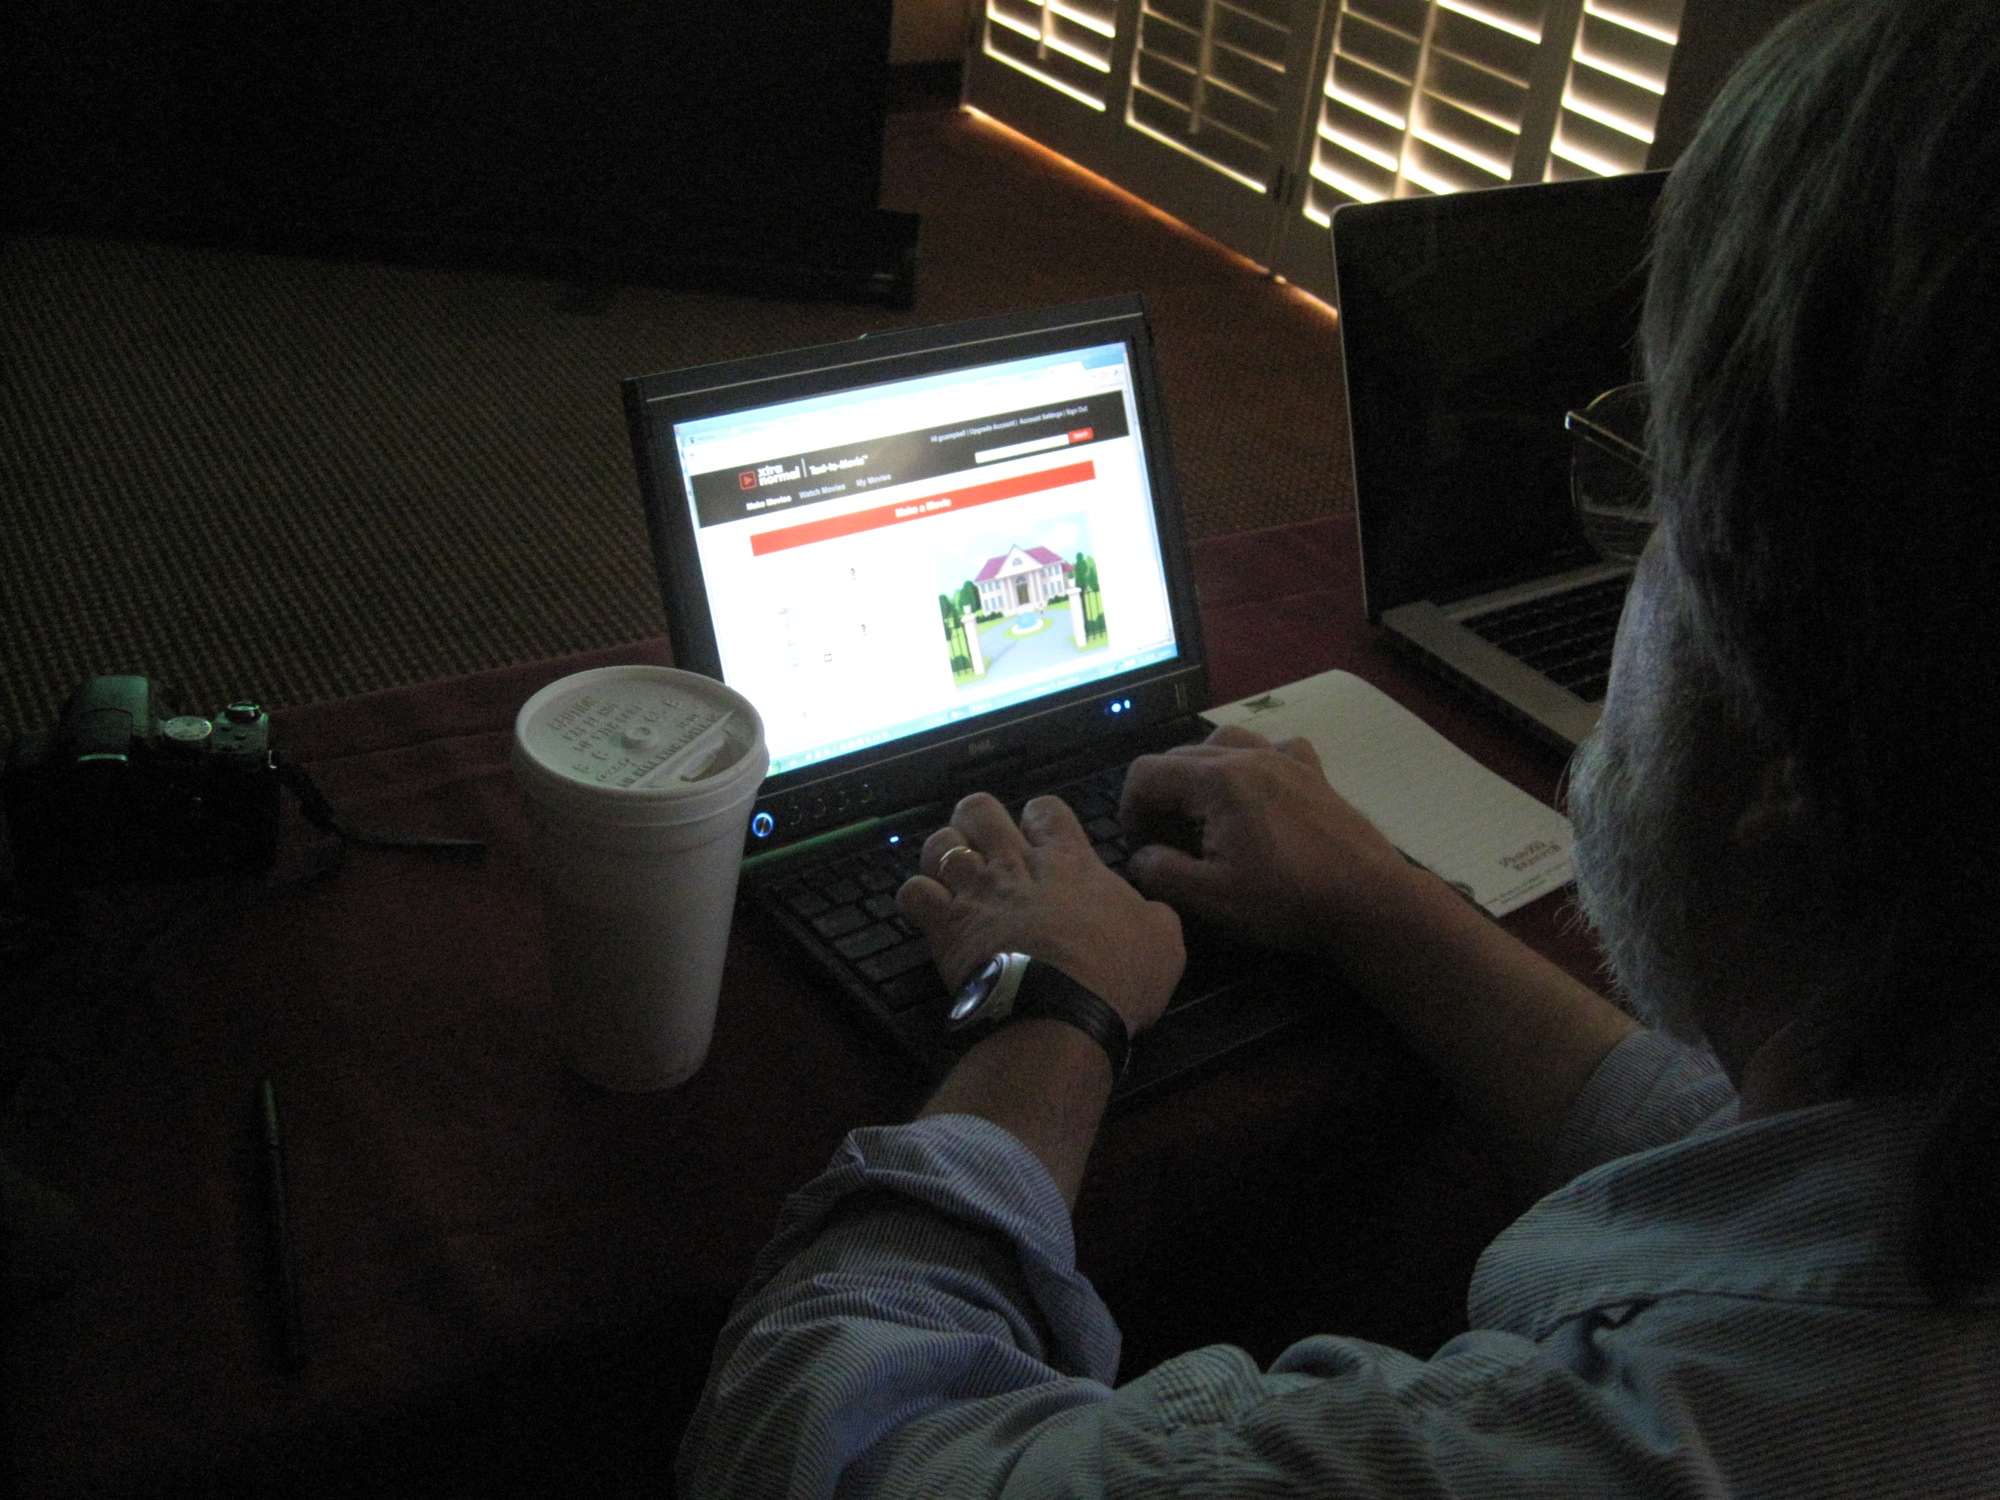
gadget, darkness, nmc2009, screenshot